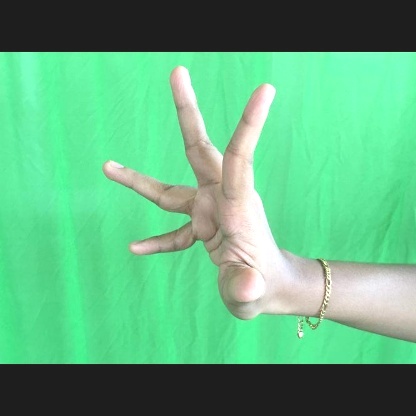
Mudra: Alapadmam